Cochlear Bone Anchored Solutions

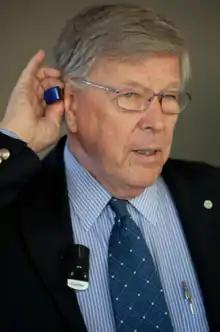
Dr Anders Tjellström, the founder of Baha, testing the Cochlear Baha wireless accessories

Professor Per-Ingvar Brånemark discovered osseointegration in the 1950s, which allows titanium implants to fuse with human bone. The discovery led to wide use in dental implants. In the mid-1970s, Brånemark, together with his ENT colleague Dr Anders Tjellström, glued an Oticon bone vibrator to a snap coupling fitted to a dental implant and then connected it to an audiometer. The patient reported a very high, clear sound, suggesting that the sound propagated through the bones of the maxilla to the inner ear. .